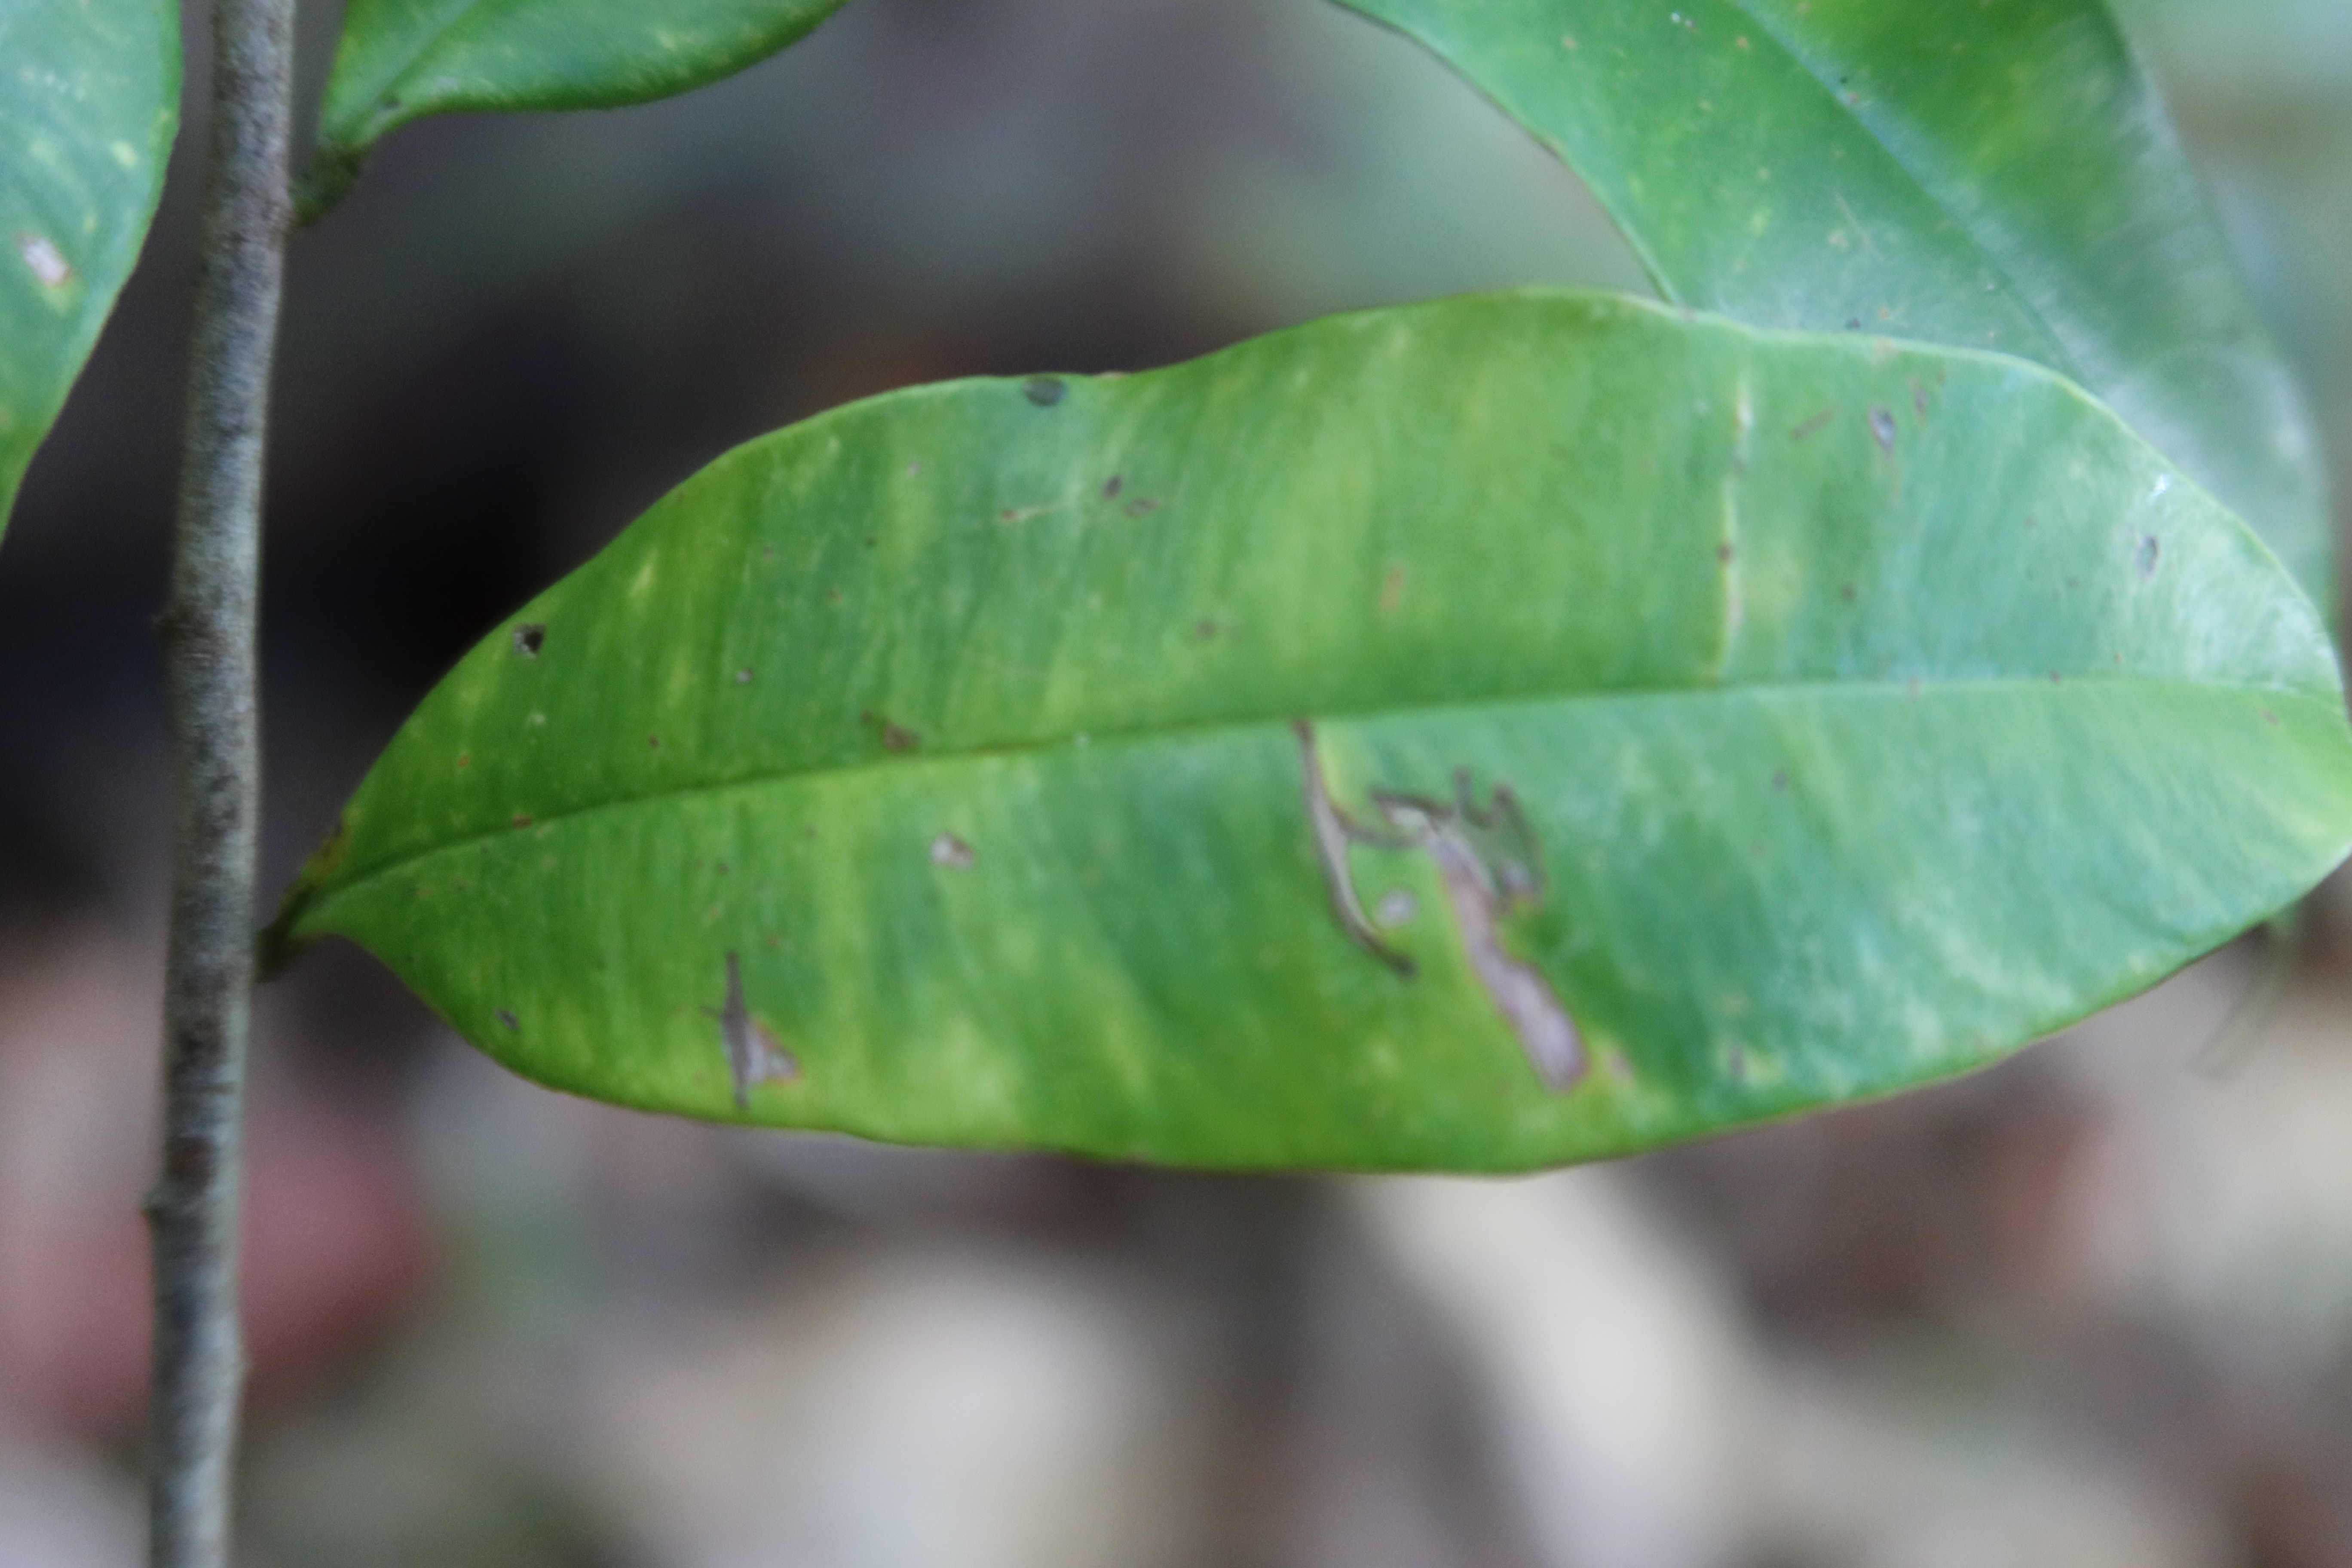
Label: Downy mildew